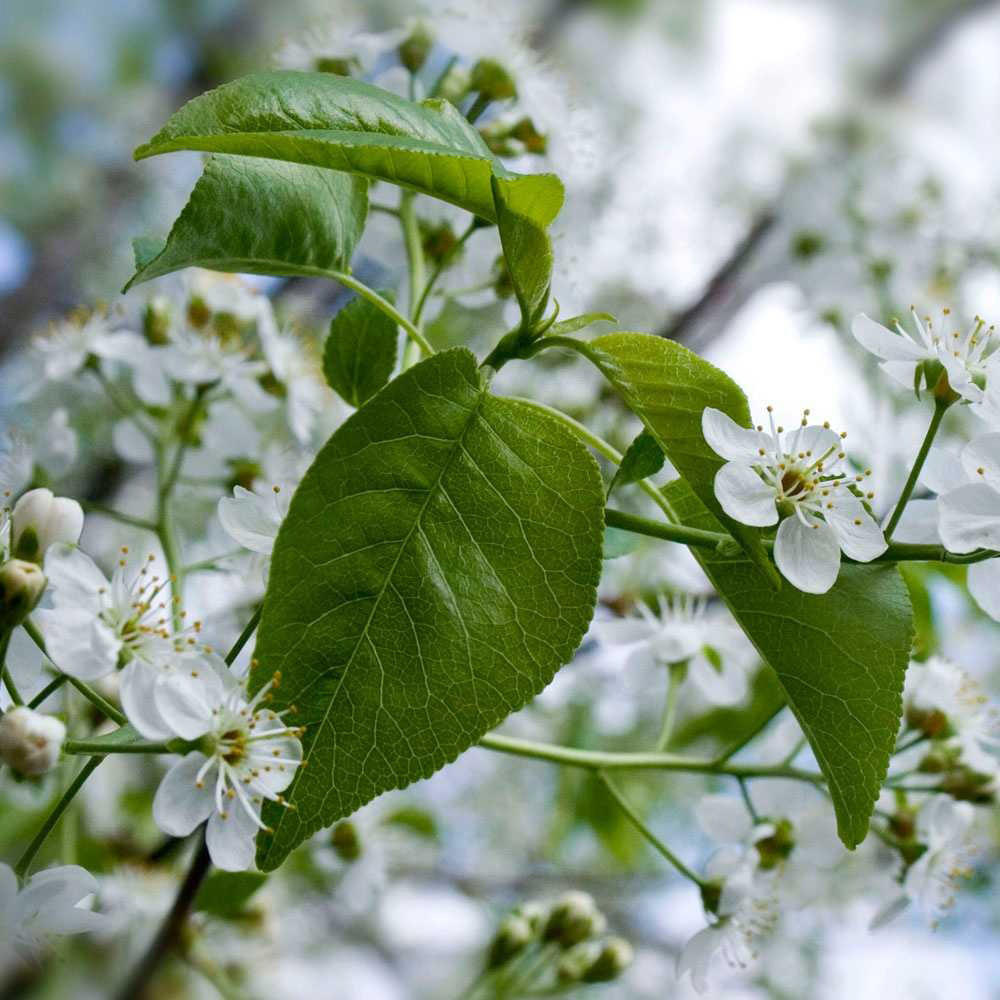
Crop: cherry
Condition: healthy